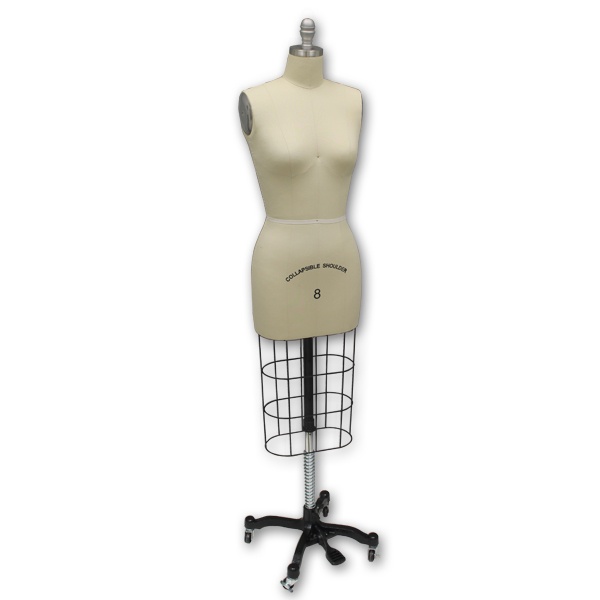
Dressmaker Form – Size 8
**Quantity Discounts Available** Linen Covered Dressmaker Form Size 8 Dressmaker Base Included Collapsible Shoulders Dressmaker Form Dimensions Neck – 13.5" Bust – 35.5" Waist – 26.5" Hip – 36.5"
Brand: Preferred Projects
Category: Arts & Entertainment > Hobbies & Creative Arts > Arts & Crafts > Art & Crafting Tools > Dress Forms